Jack Beaton

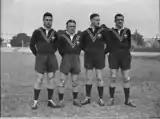

John Beaton (2 January 1914 – 5 June 1996) was an Australian rugby league player, a national representative of the 1930s whose short but brilliant club career was played with Sydney's Eastern Suburbs club. He has been named amongst the nation's finest footballers of the 20th century.